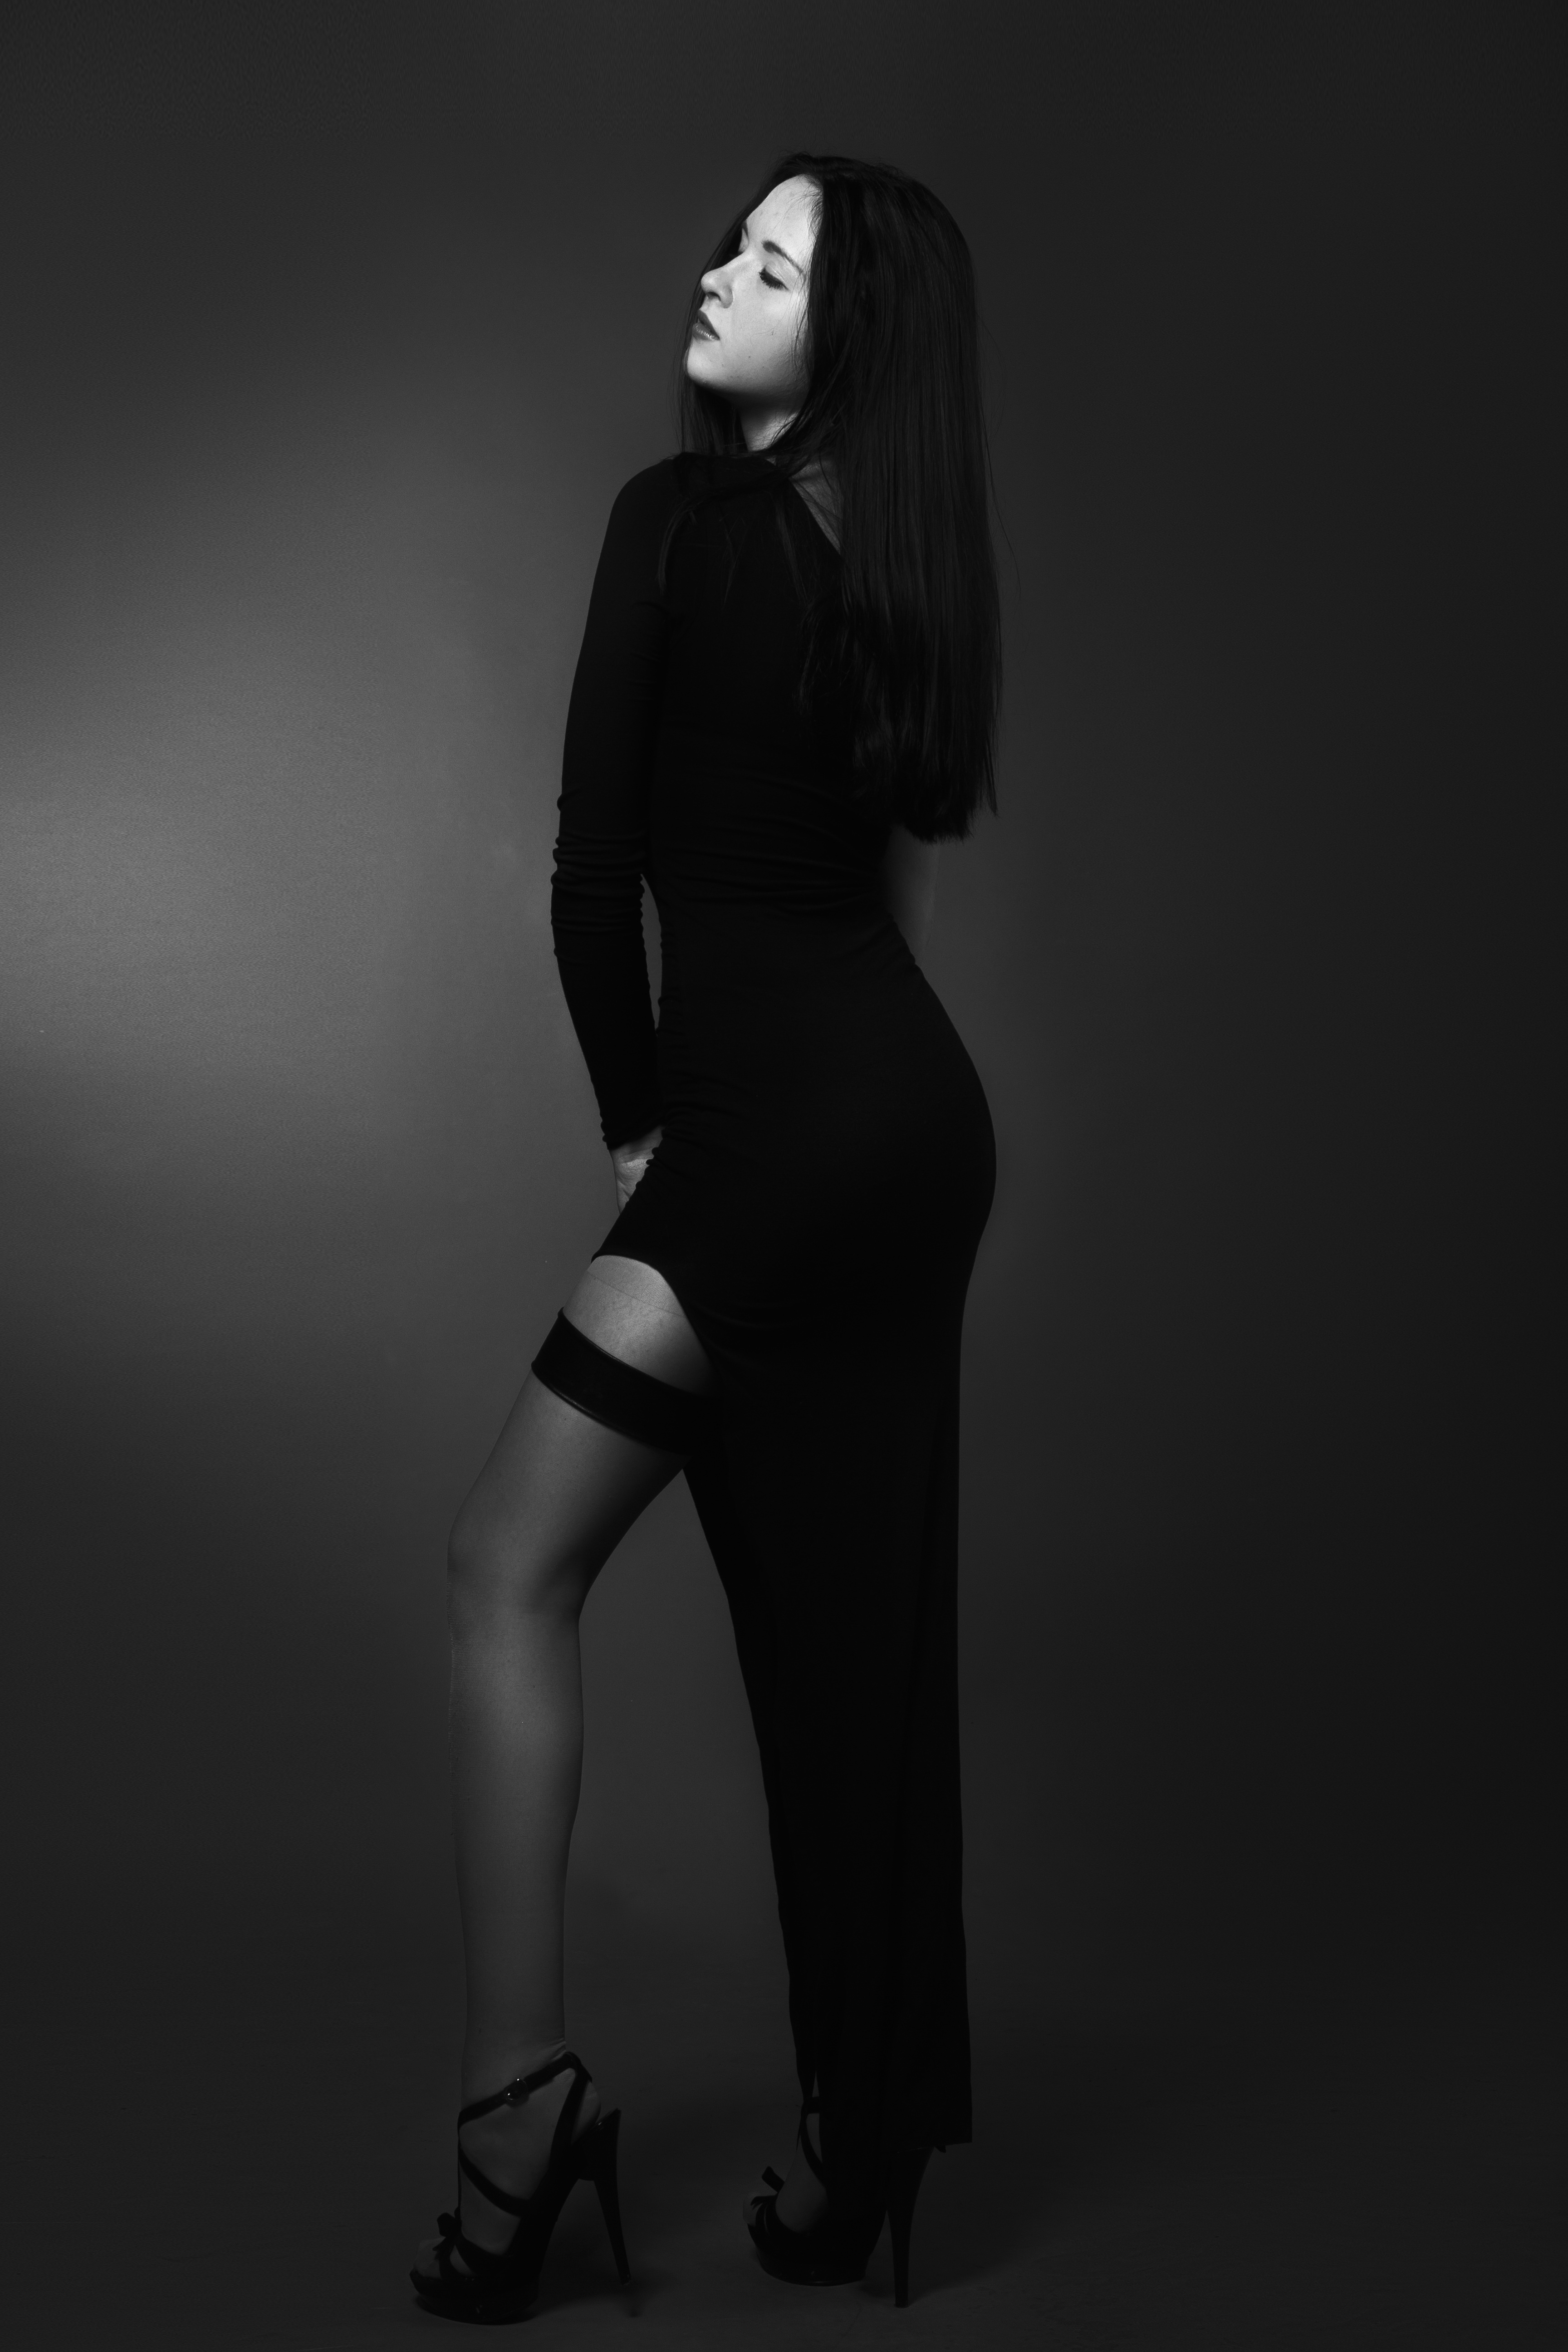
person, black and white, girl, woman, hair, white, photography, retro, view, cute, guy, female, portrait, model, young, sitting, darkness, fashion, black, monochrome, hairstyle, long hair, black dress, belt, hands, legs, beauty, style, posture, photoshoot, emotions, stockings, photo shoot, monochrome photography, human positions, art model, girl in a long, in a black dress, tushli